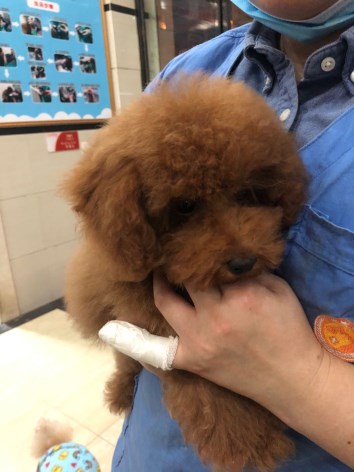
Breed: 2925-n000114-toy_poodle